Danchi

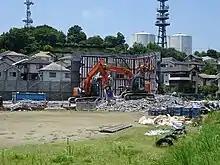
School being demolished in Tama New Town, Tokyo due to declining enrollment

Today, fewer and fewer Japanese live in the rapidly aging "danchi", preferring detached houses or condominiums, known as .